The Man Who Knew Infinity

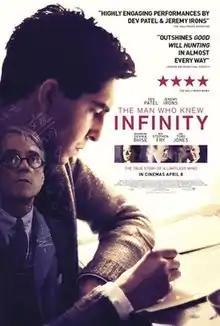
Theatrical release poster

The Man Who Knew Infinity is a 2015 British biographical drama film about the Indian mathematician Srinivasa Ramanujan, based on the 1991 book of the same name by Robert Kanigel.